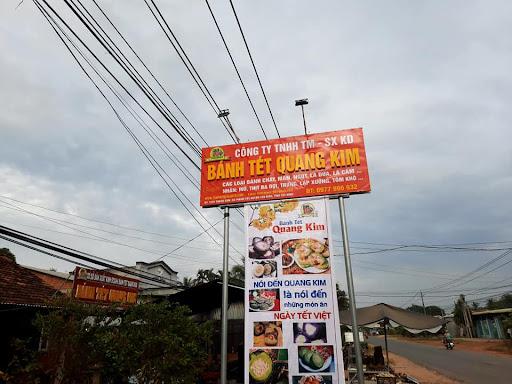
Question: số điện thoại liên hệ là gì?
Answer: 0977995972